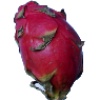
Label: red_pitahaya